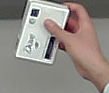
Product: dove_soap